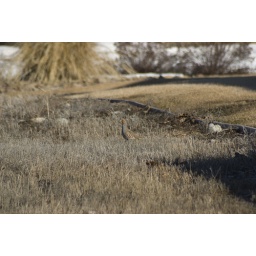
Some birds up to no good in the field behind our yard.